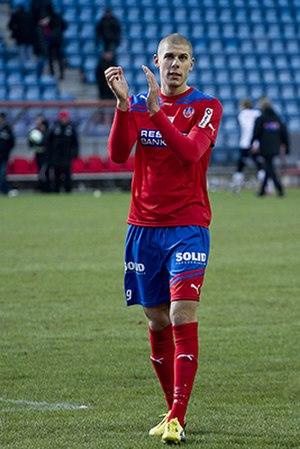
Robin Simović est un footballeur suédois né le 29 mai 1991 à Malmö. Il évolue au poste d'attaquant.